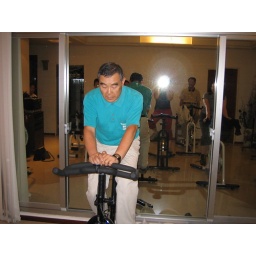
my godfather giving everyone a mini spinnning demo in their home &amp;quot;gym&amp;quot; studio. They own a bike company.